The Popularity Papers

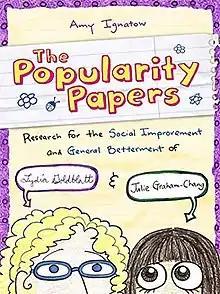
First edition of first book in series

The Popularity Papers is a middle grade book series written and illustrated by Amy Ignatow. The first book of the series was published in 2010. To date, six sequels have been published.